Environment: real
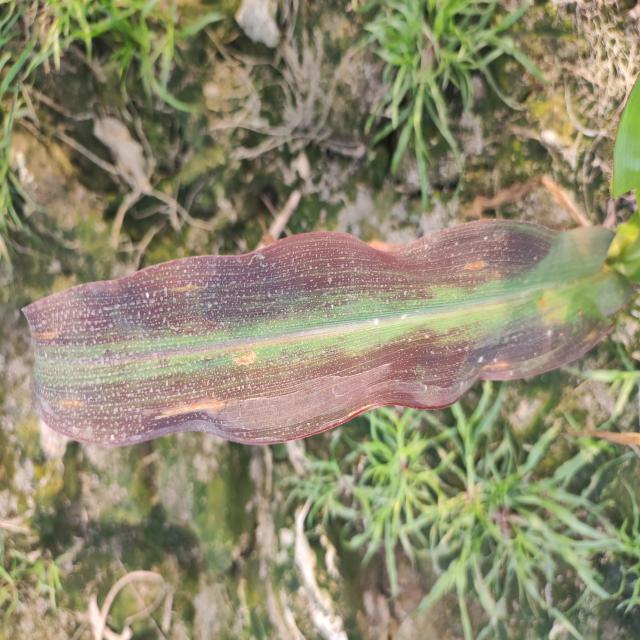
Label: phosphorus_deficiency